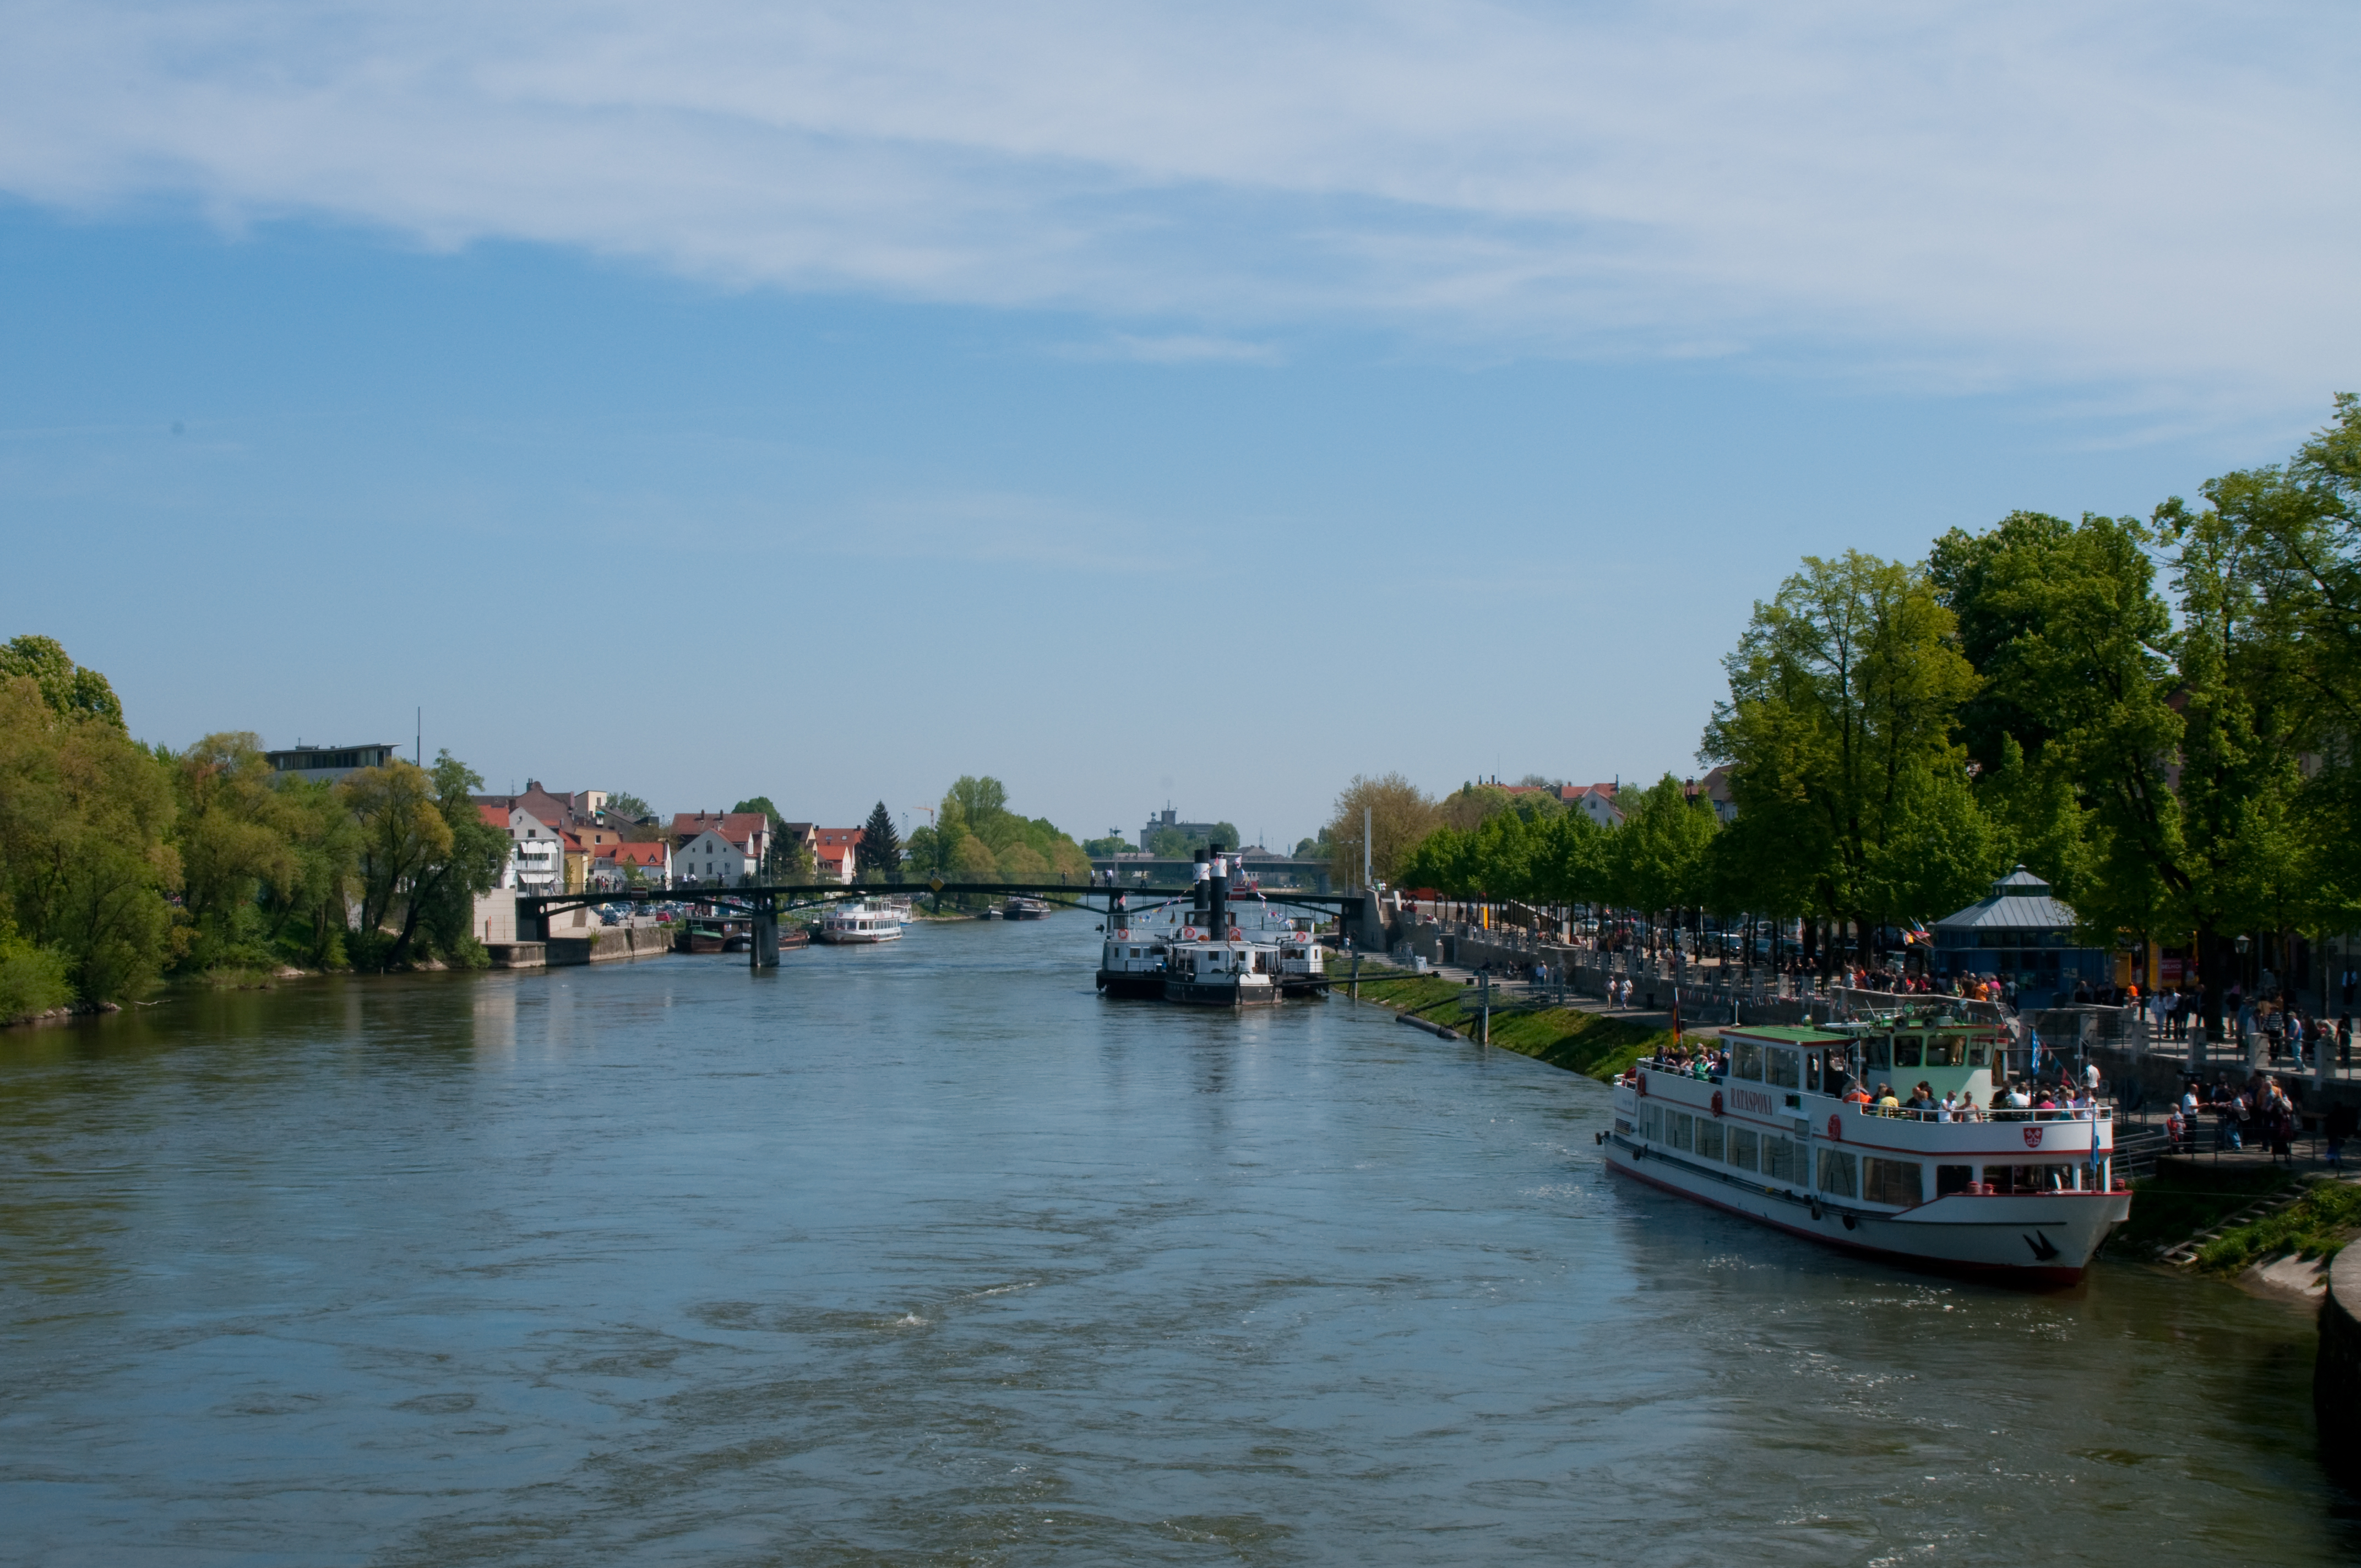
sea, boat, river, canal, vehicle, bay, nikon, waterway, body of water, boating, channel, regensburg, nikond300, d300, ratisbona, landform, geographical feature